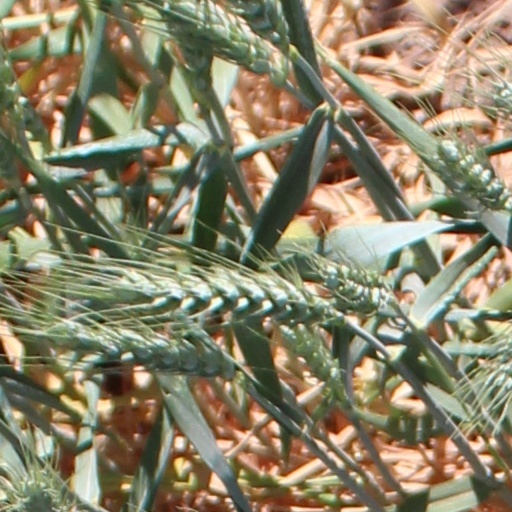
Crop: wheat